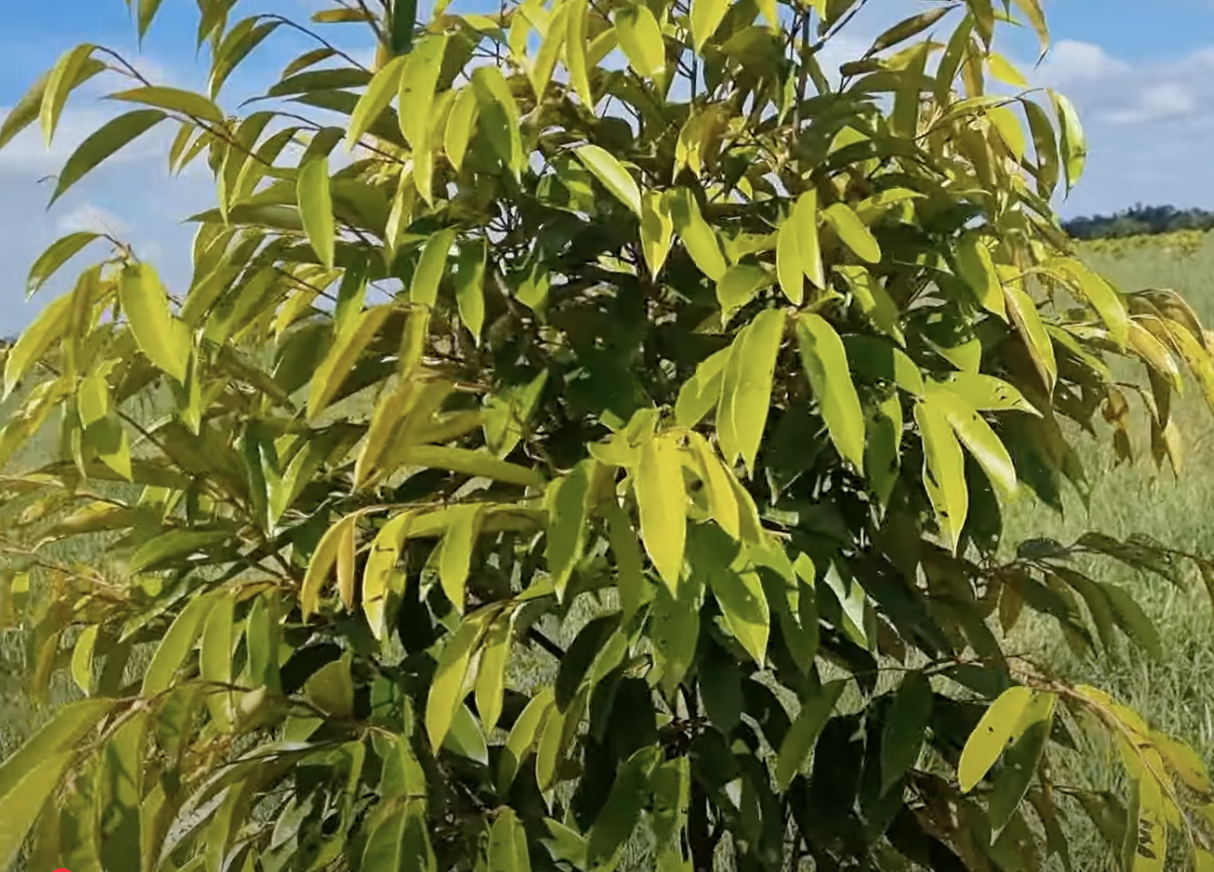
Label: yellow_leaf